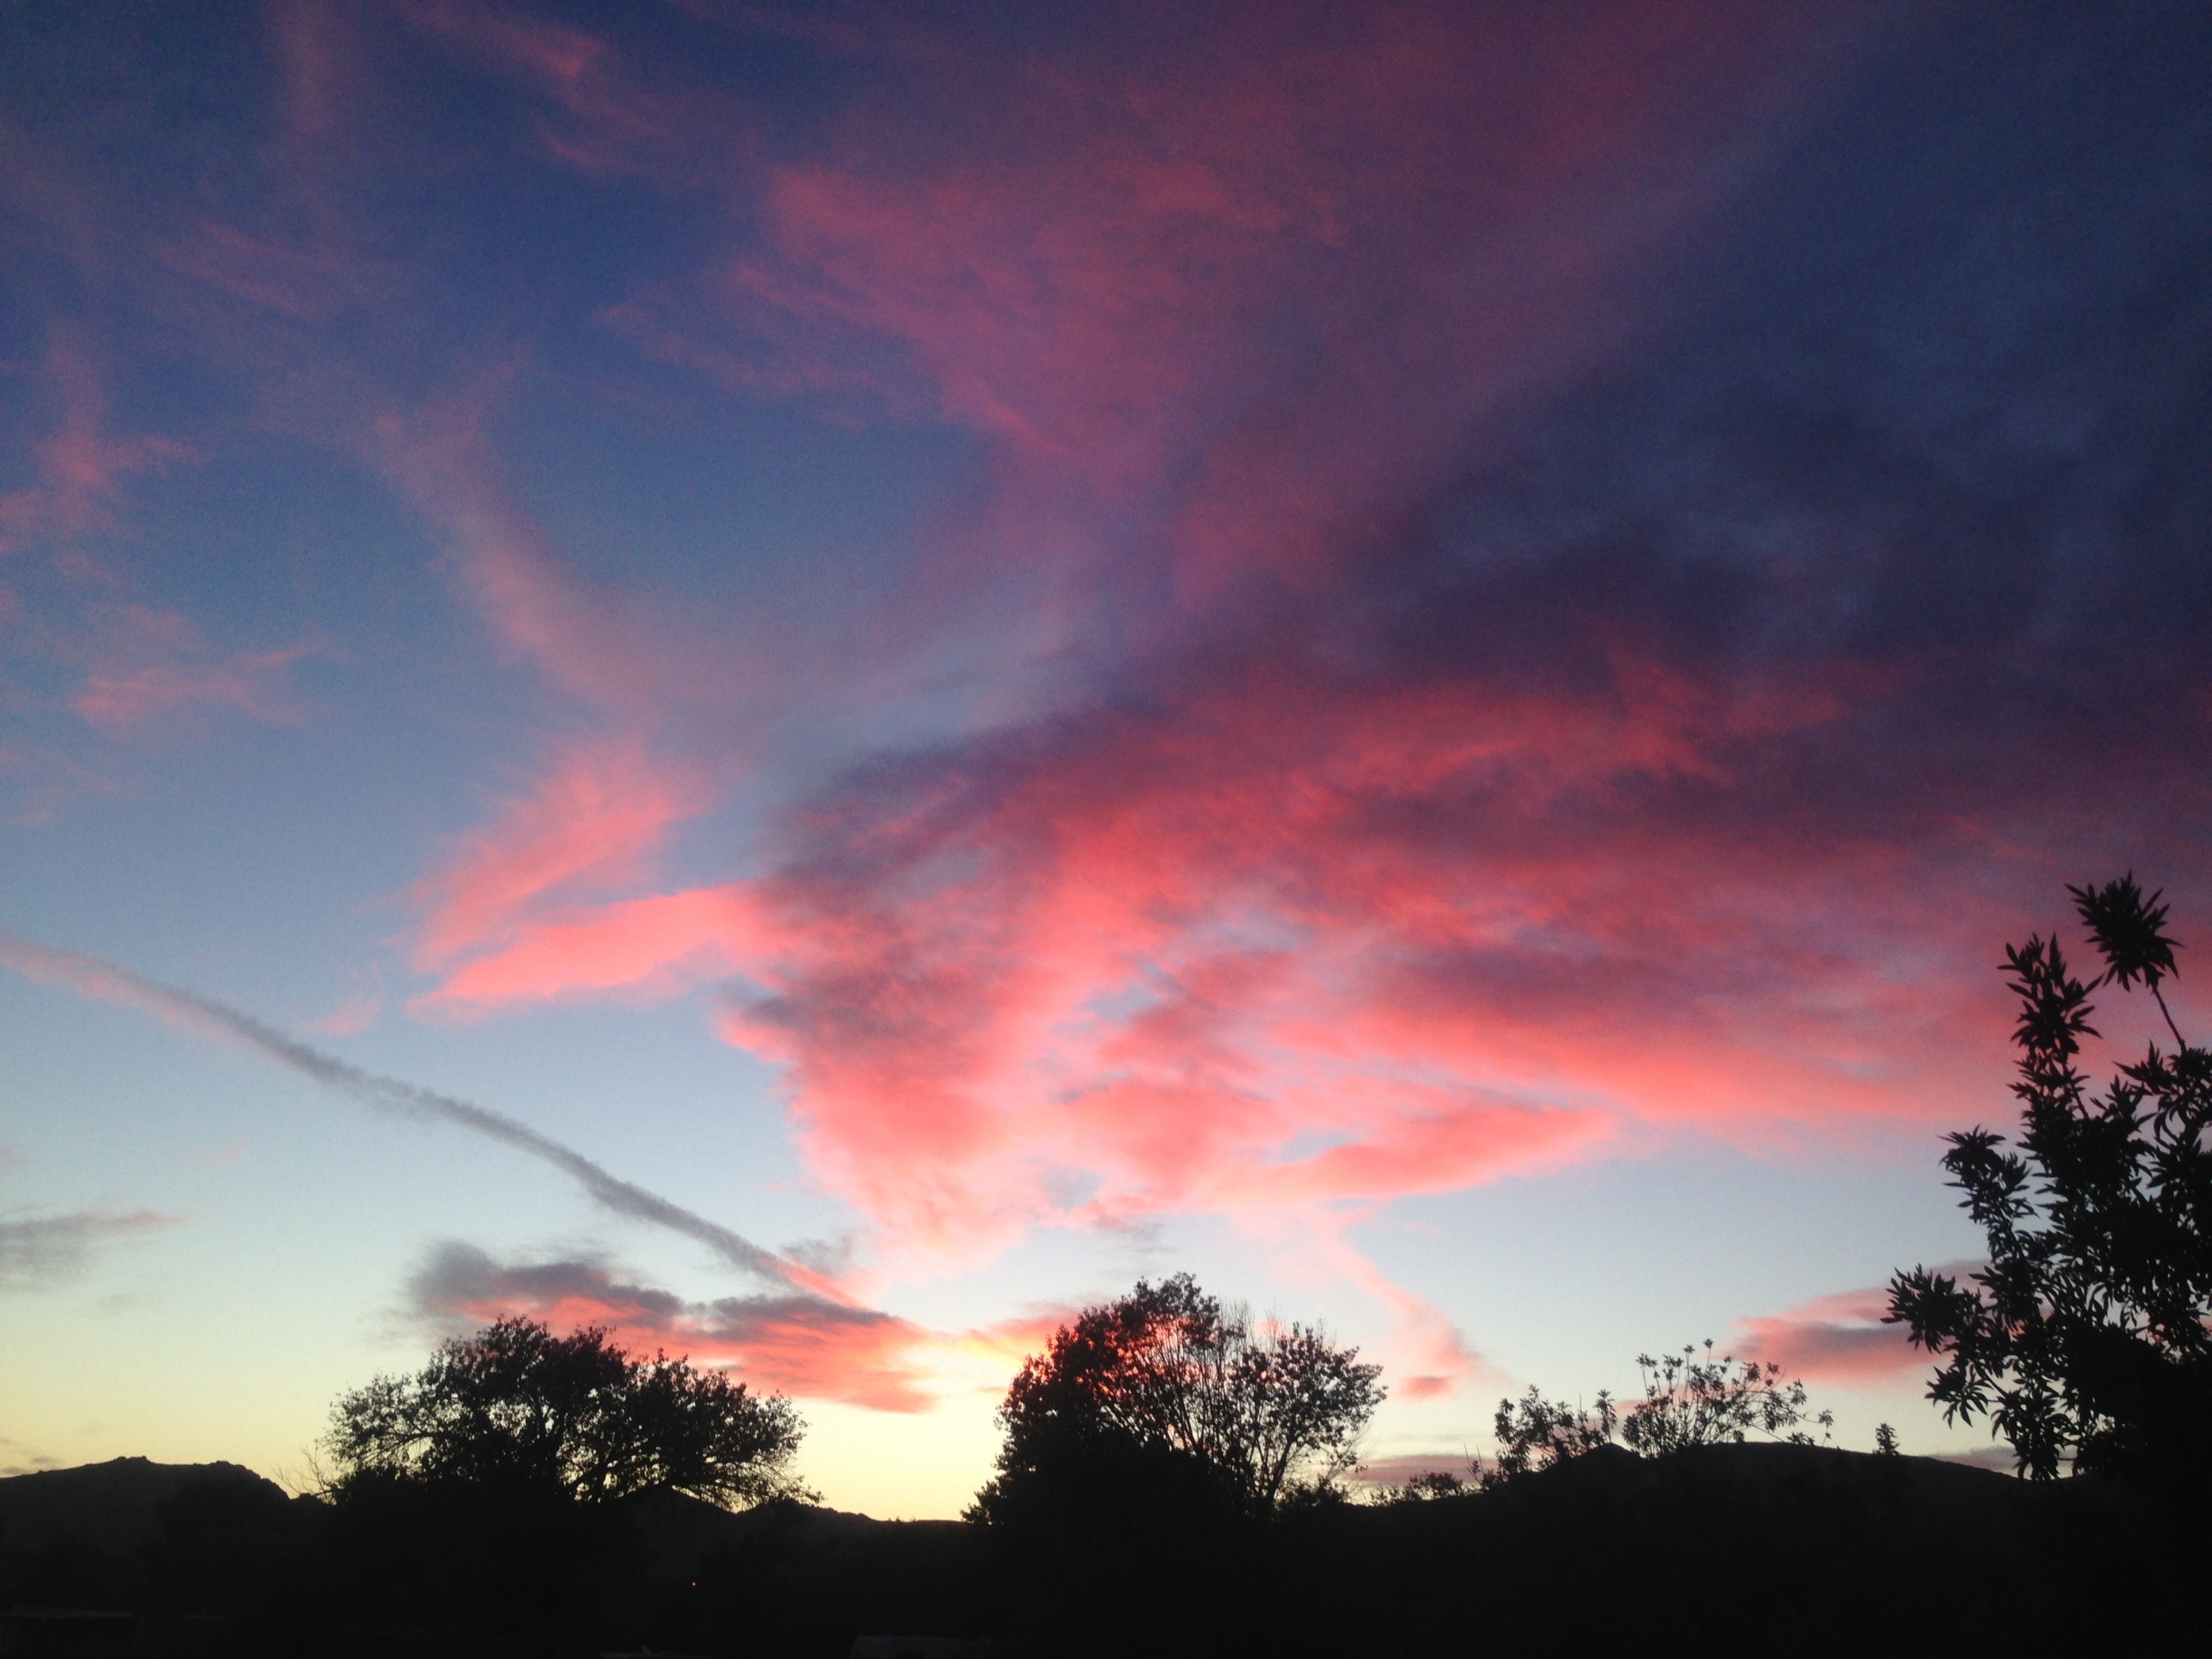
cloud, sky, sunrise, sunset, sunlight, morning, dawn, atmosphere, dusk, evening, afterglow, meteorological phenomenon, red sky at morning